Simonstone railway station

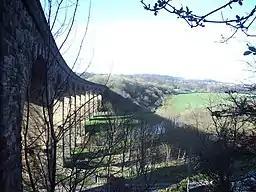
The Martholme Viaduct over the River Calder between Great Harwood and Simonstone looking in the direction of Simonstone

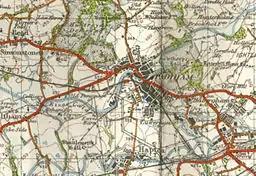
1948 Ordnance Survey map showing location of Simonstone station and local rail connections with Padiham railway station, Rose Grove railway station and Hapton railway station, the latter two on the main line and both still open

Simonstone railway station was located on the east side of Simonstone Lane, south of Simonstone centre and near Padiham, Lancashire, England. It was on a branch line (usually known as the Great Harwood loop) of the East Lancashire Line, from Burnley to Blackburn.